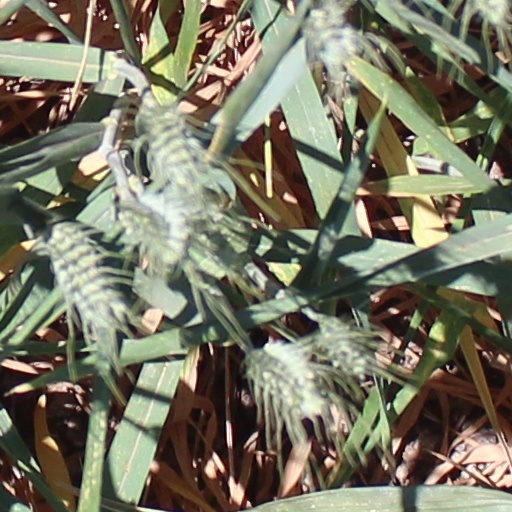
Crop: wheat